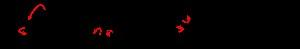
La pyridine ou azine, de formule brute C₅H₅N, est un composé hétérocyclique simple et fondamental qui se rapproche de la structure du benzène où un des groupements CH est remplacé par un atome d’azote. Elle existe sous la forme d’un liquide limpide, légèrement jaunâtre ayant une odeur désagréable et pénétrante. Elle est très utilisée en chimie de coordination comme ligand et en chimie organique comme réactif et solvant. Les dérivés de la pyridine sont très nombreux dans la pharmacie et dans l’agrochimie. La pyridine est utilisée comme précurseur dans la fabrication d’insecticides, d’herbicides, de médicaments, d’arômes alimentaires, de colorants, d’adhésifs, de peintures, d’explosifs et de désinfectants. Elle est un composé aromatique qui possède une réactivité différente du benzène.